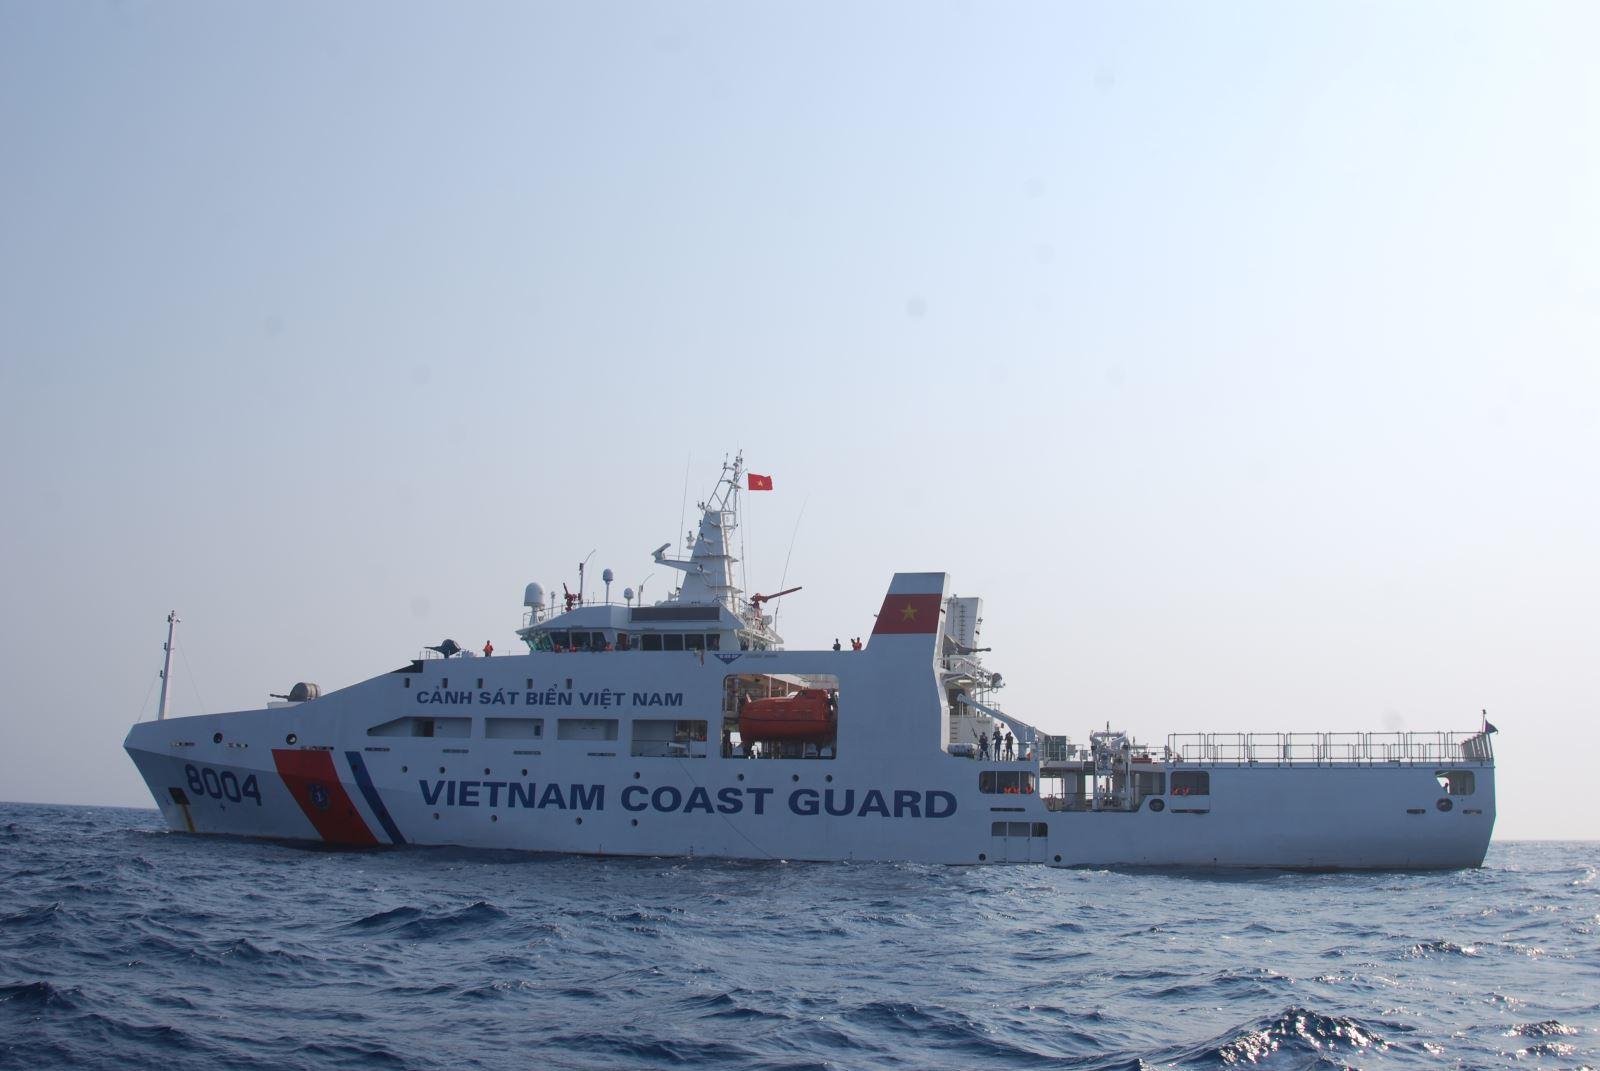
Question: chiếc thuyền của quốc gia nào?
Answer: việt nam